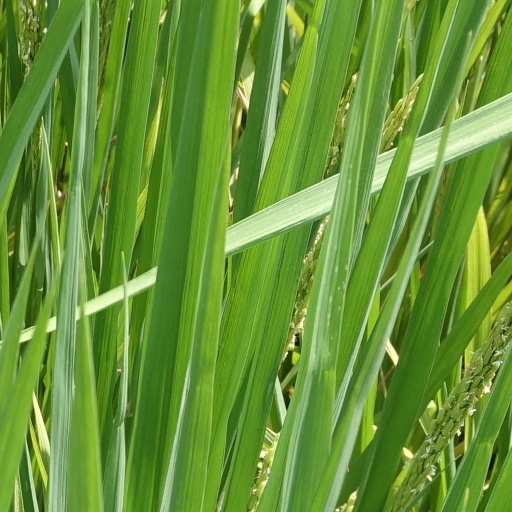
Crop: rice